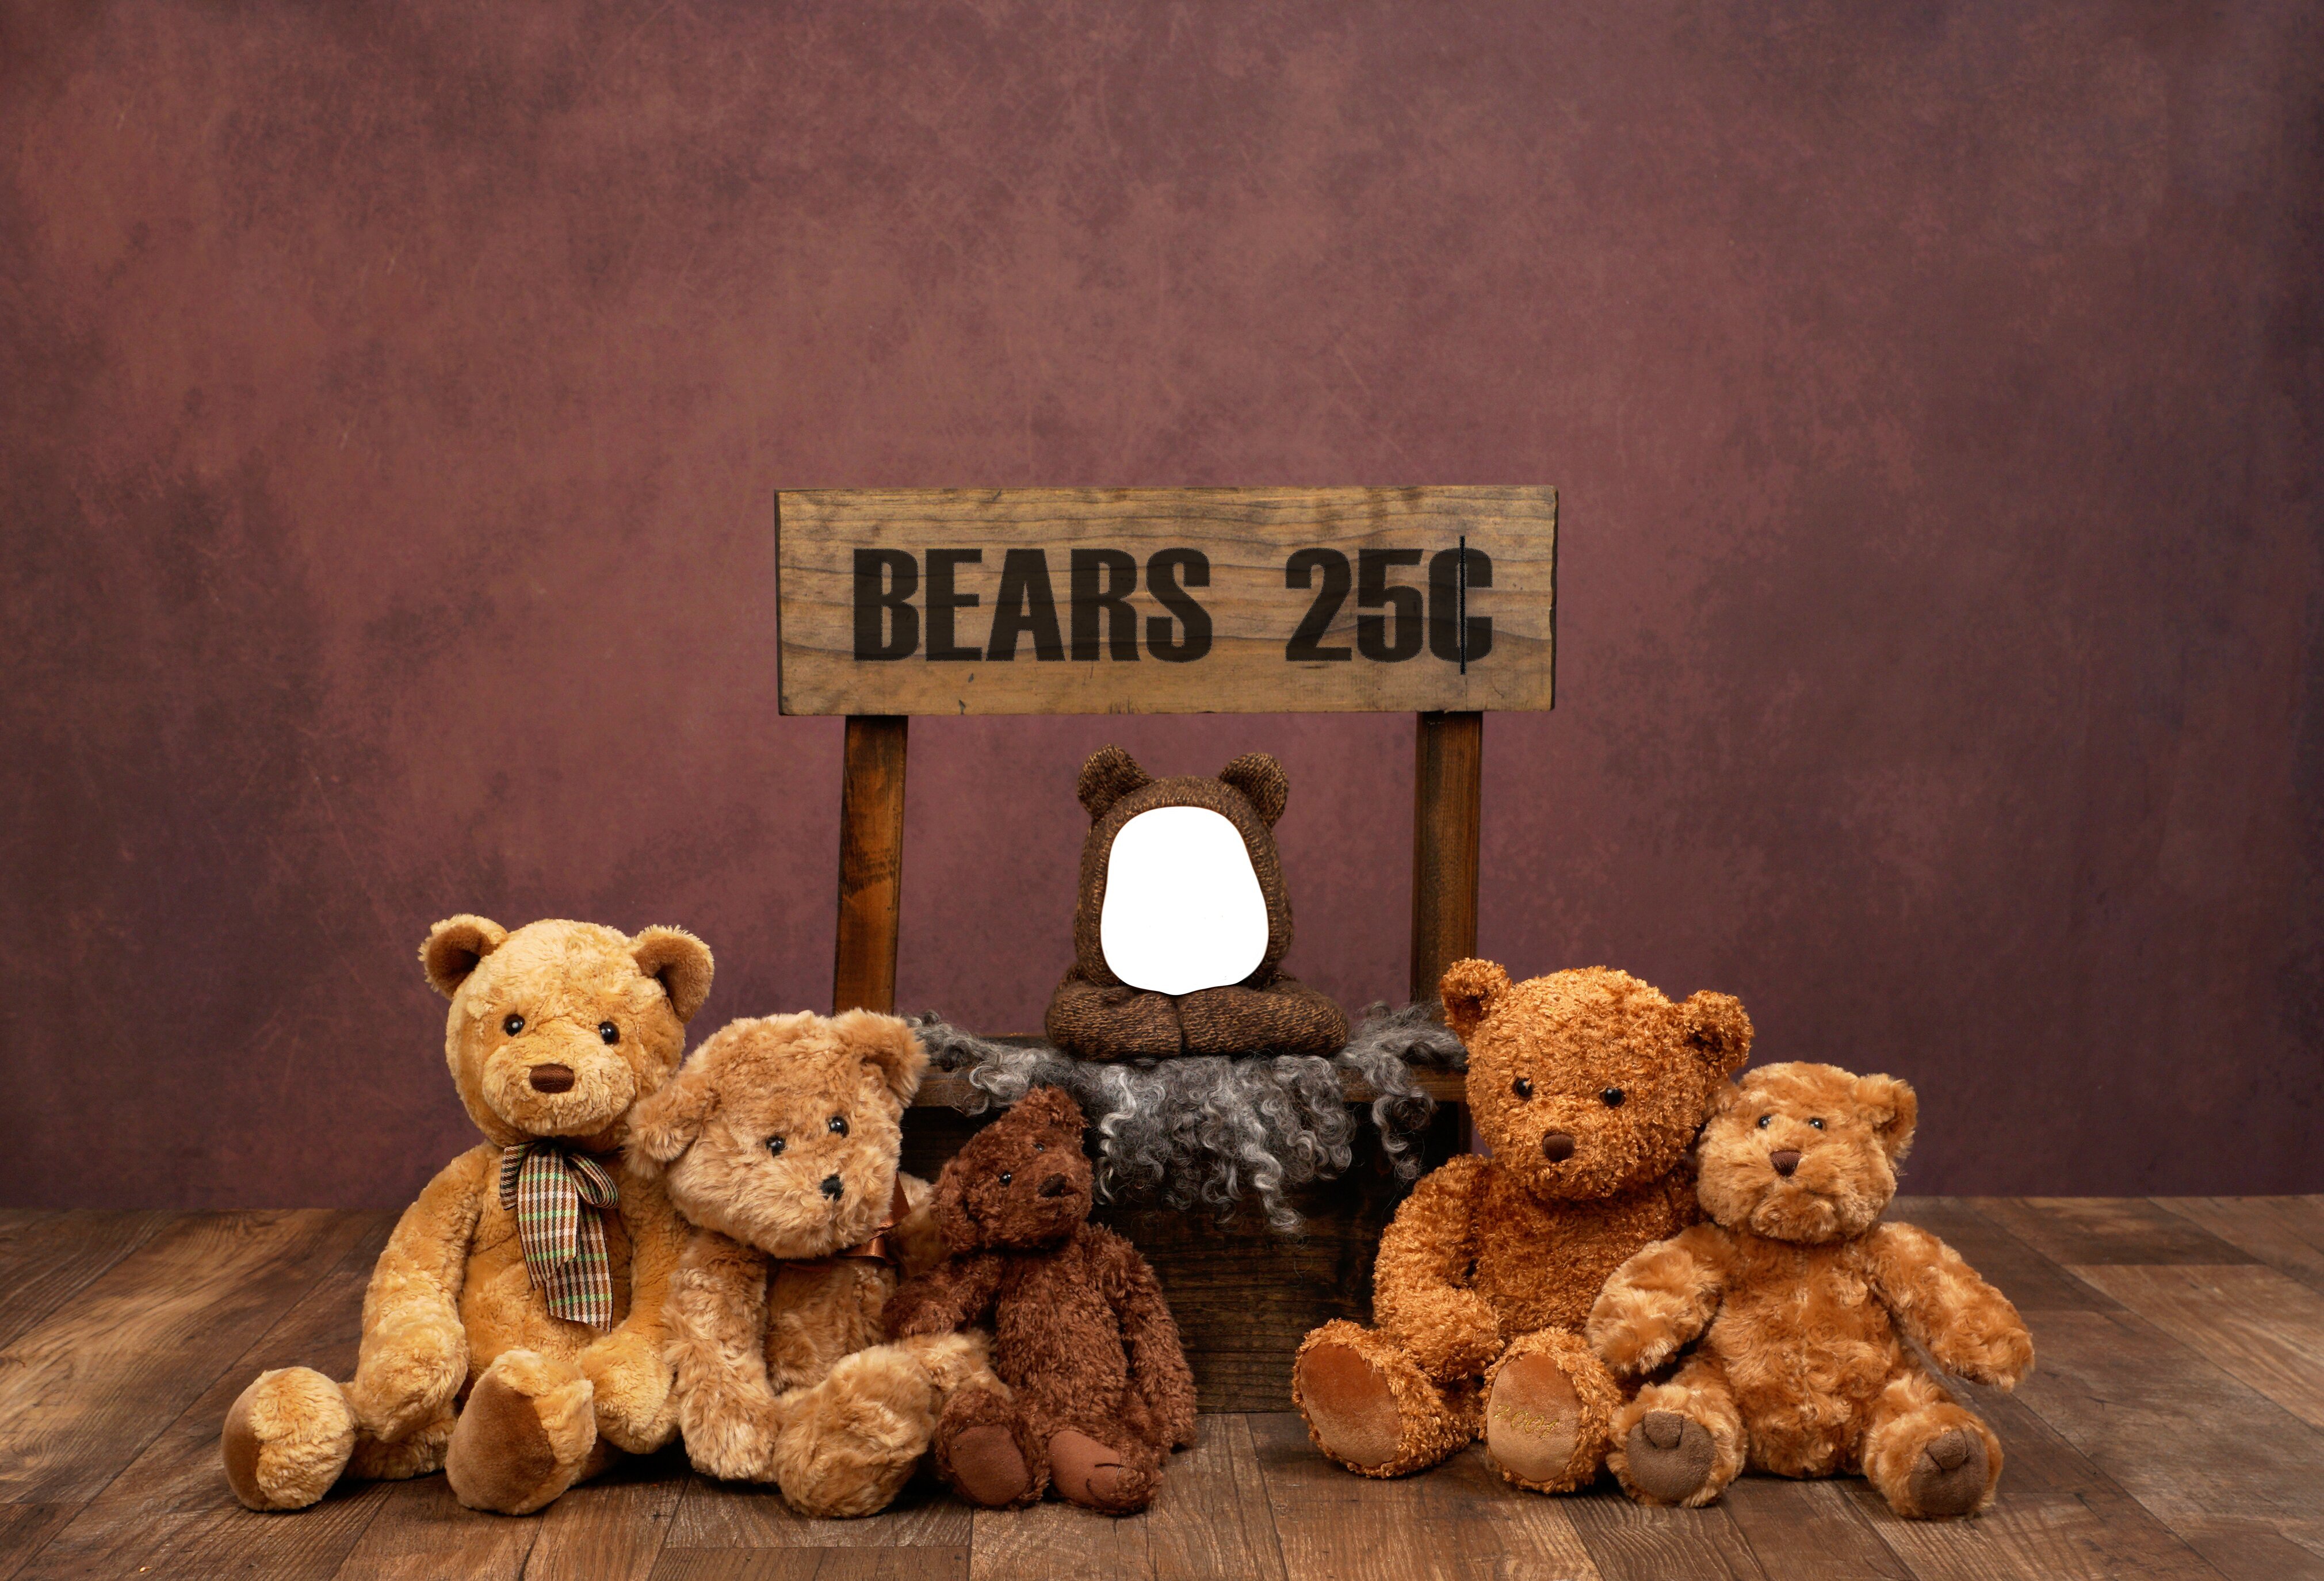
natural, brown, toy, vertebrate, wood, orange, mammal, fawn, snout, stuffed toy, teddy bear, plush, window, font, fur, room, terrestrial animal, still life photography, machine, bear, visual arts, art, natural material